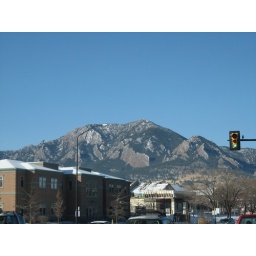
view of mountain by Jason's house